P. & D. Colnaghi & Co.

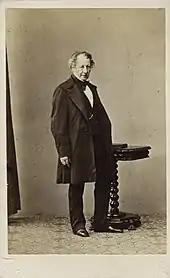
Dominic Charles Colnaghi (1790–1879)

Caroline Scott's son, John Anthony Scott, joined his cousin Dominic Colnaghi in the business in 1839.